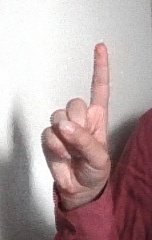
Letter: bb